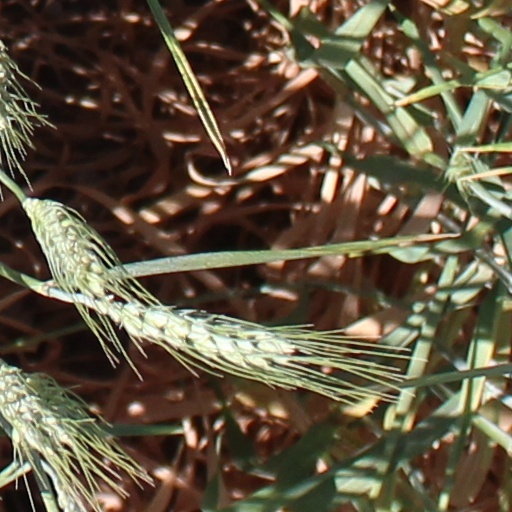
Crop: wheat